Iran robotics team

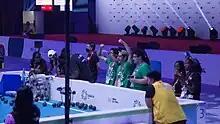
Team Iran in 2022 FIRST Global Challenge

The Geneva 2022 edition was a success for the team in its journey. With four awards that season, including a prestigious silver medal in "Engineering Design", 2022 has been the best year for the team in terms of accolades, so far.